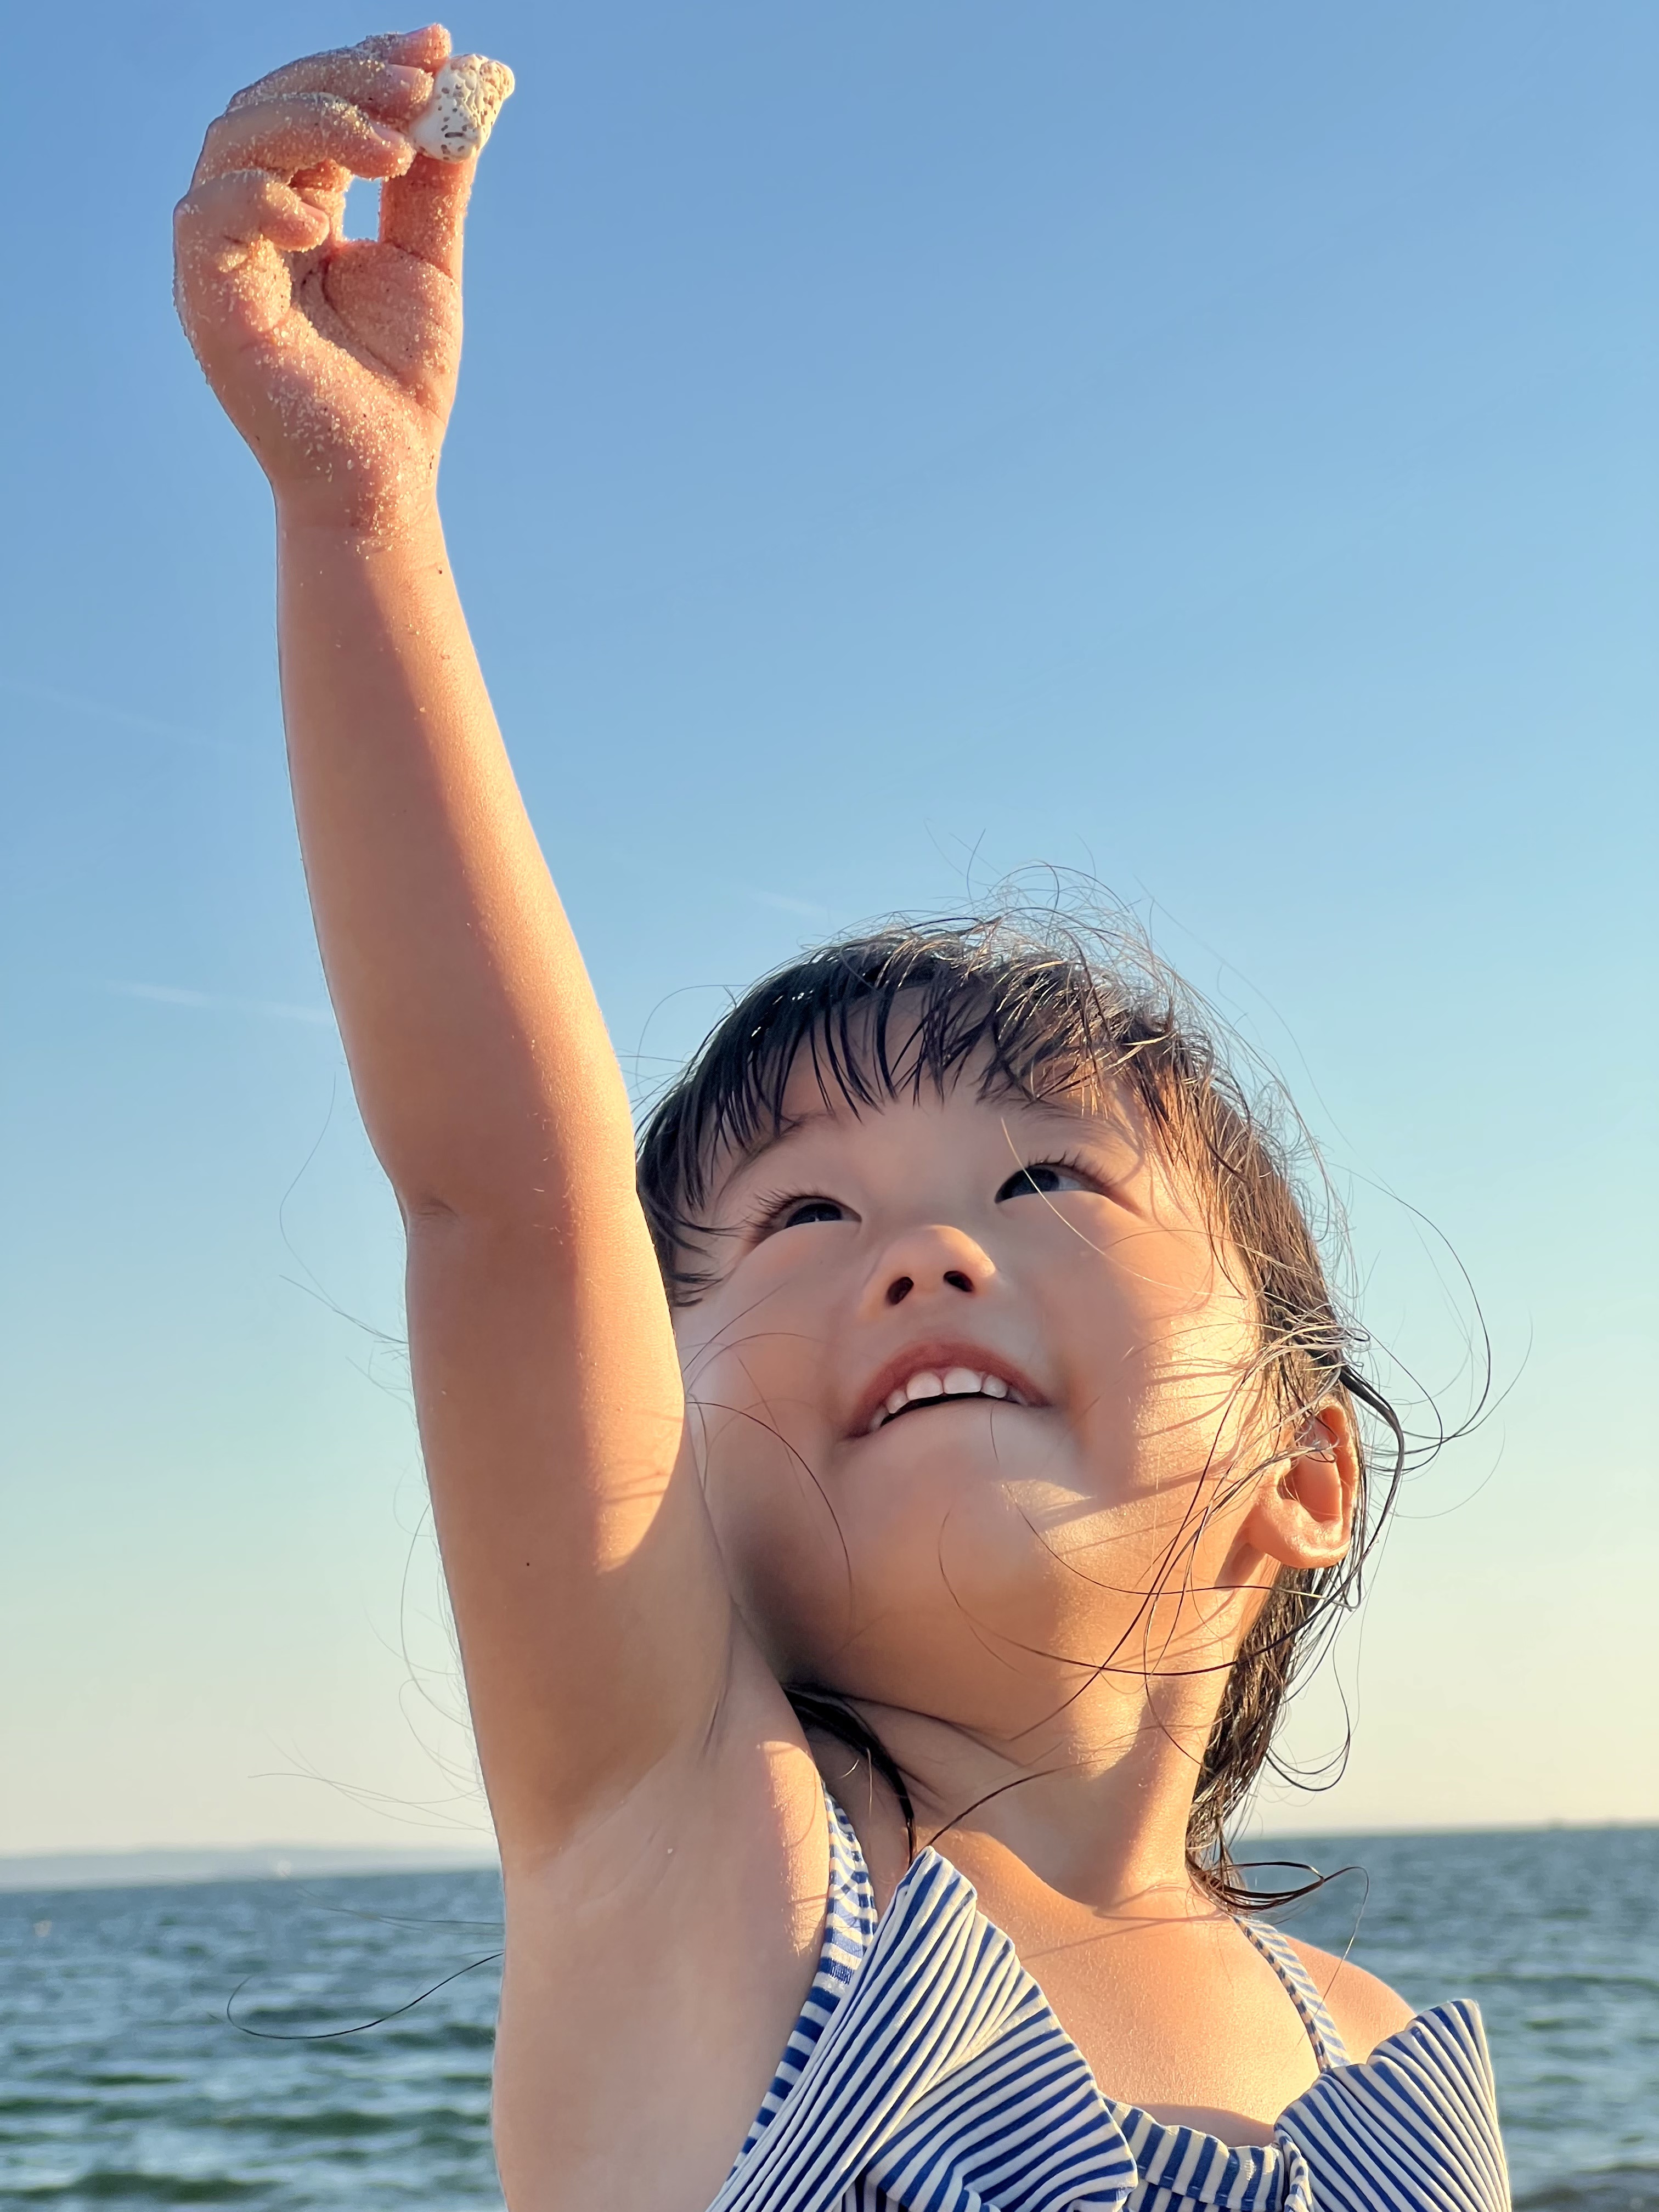
girl, hair, water, sky, smile, arm, daytime, photograph, shoulder, facial expression, People on beach, People in nature, azure, human, flash photography, happy, beach, standing, body of water, sunlight, gesture, fun, travel, leisure, summer, people, elbow, cloud, beauty, toddler, thumb, child, vacation, ocean, sand, ball, horizon, lake, tourism, wind wave, pattern, swimwear, wave, sea, portrait photography, tropics, coast